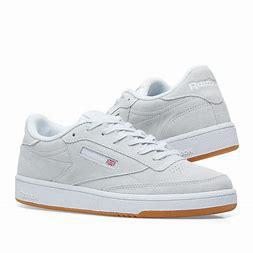
Brand: Reebok
Model: Club C 85